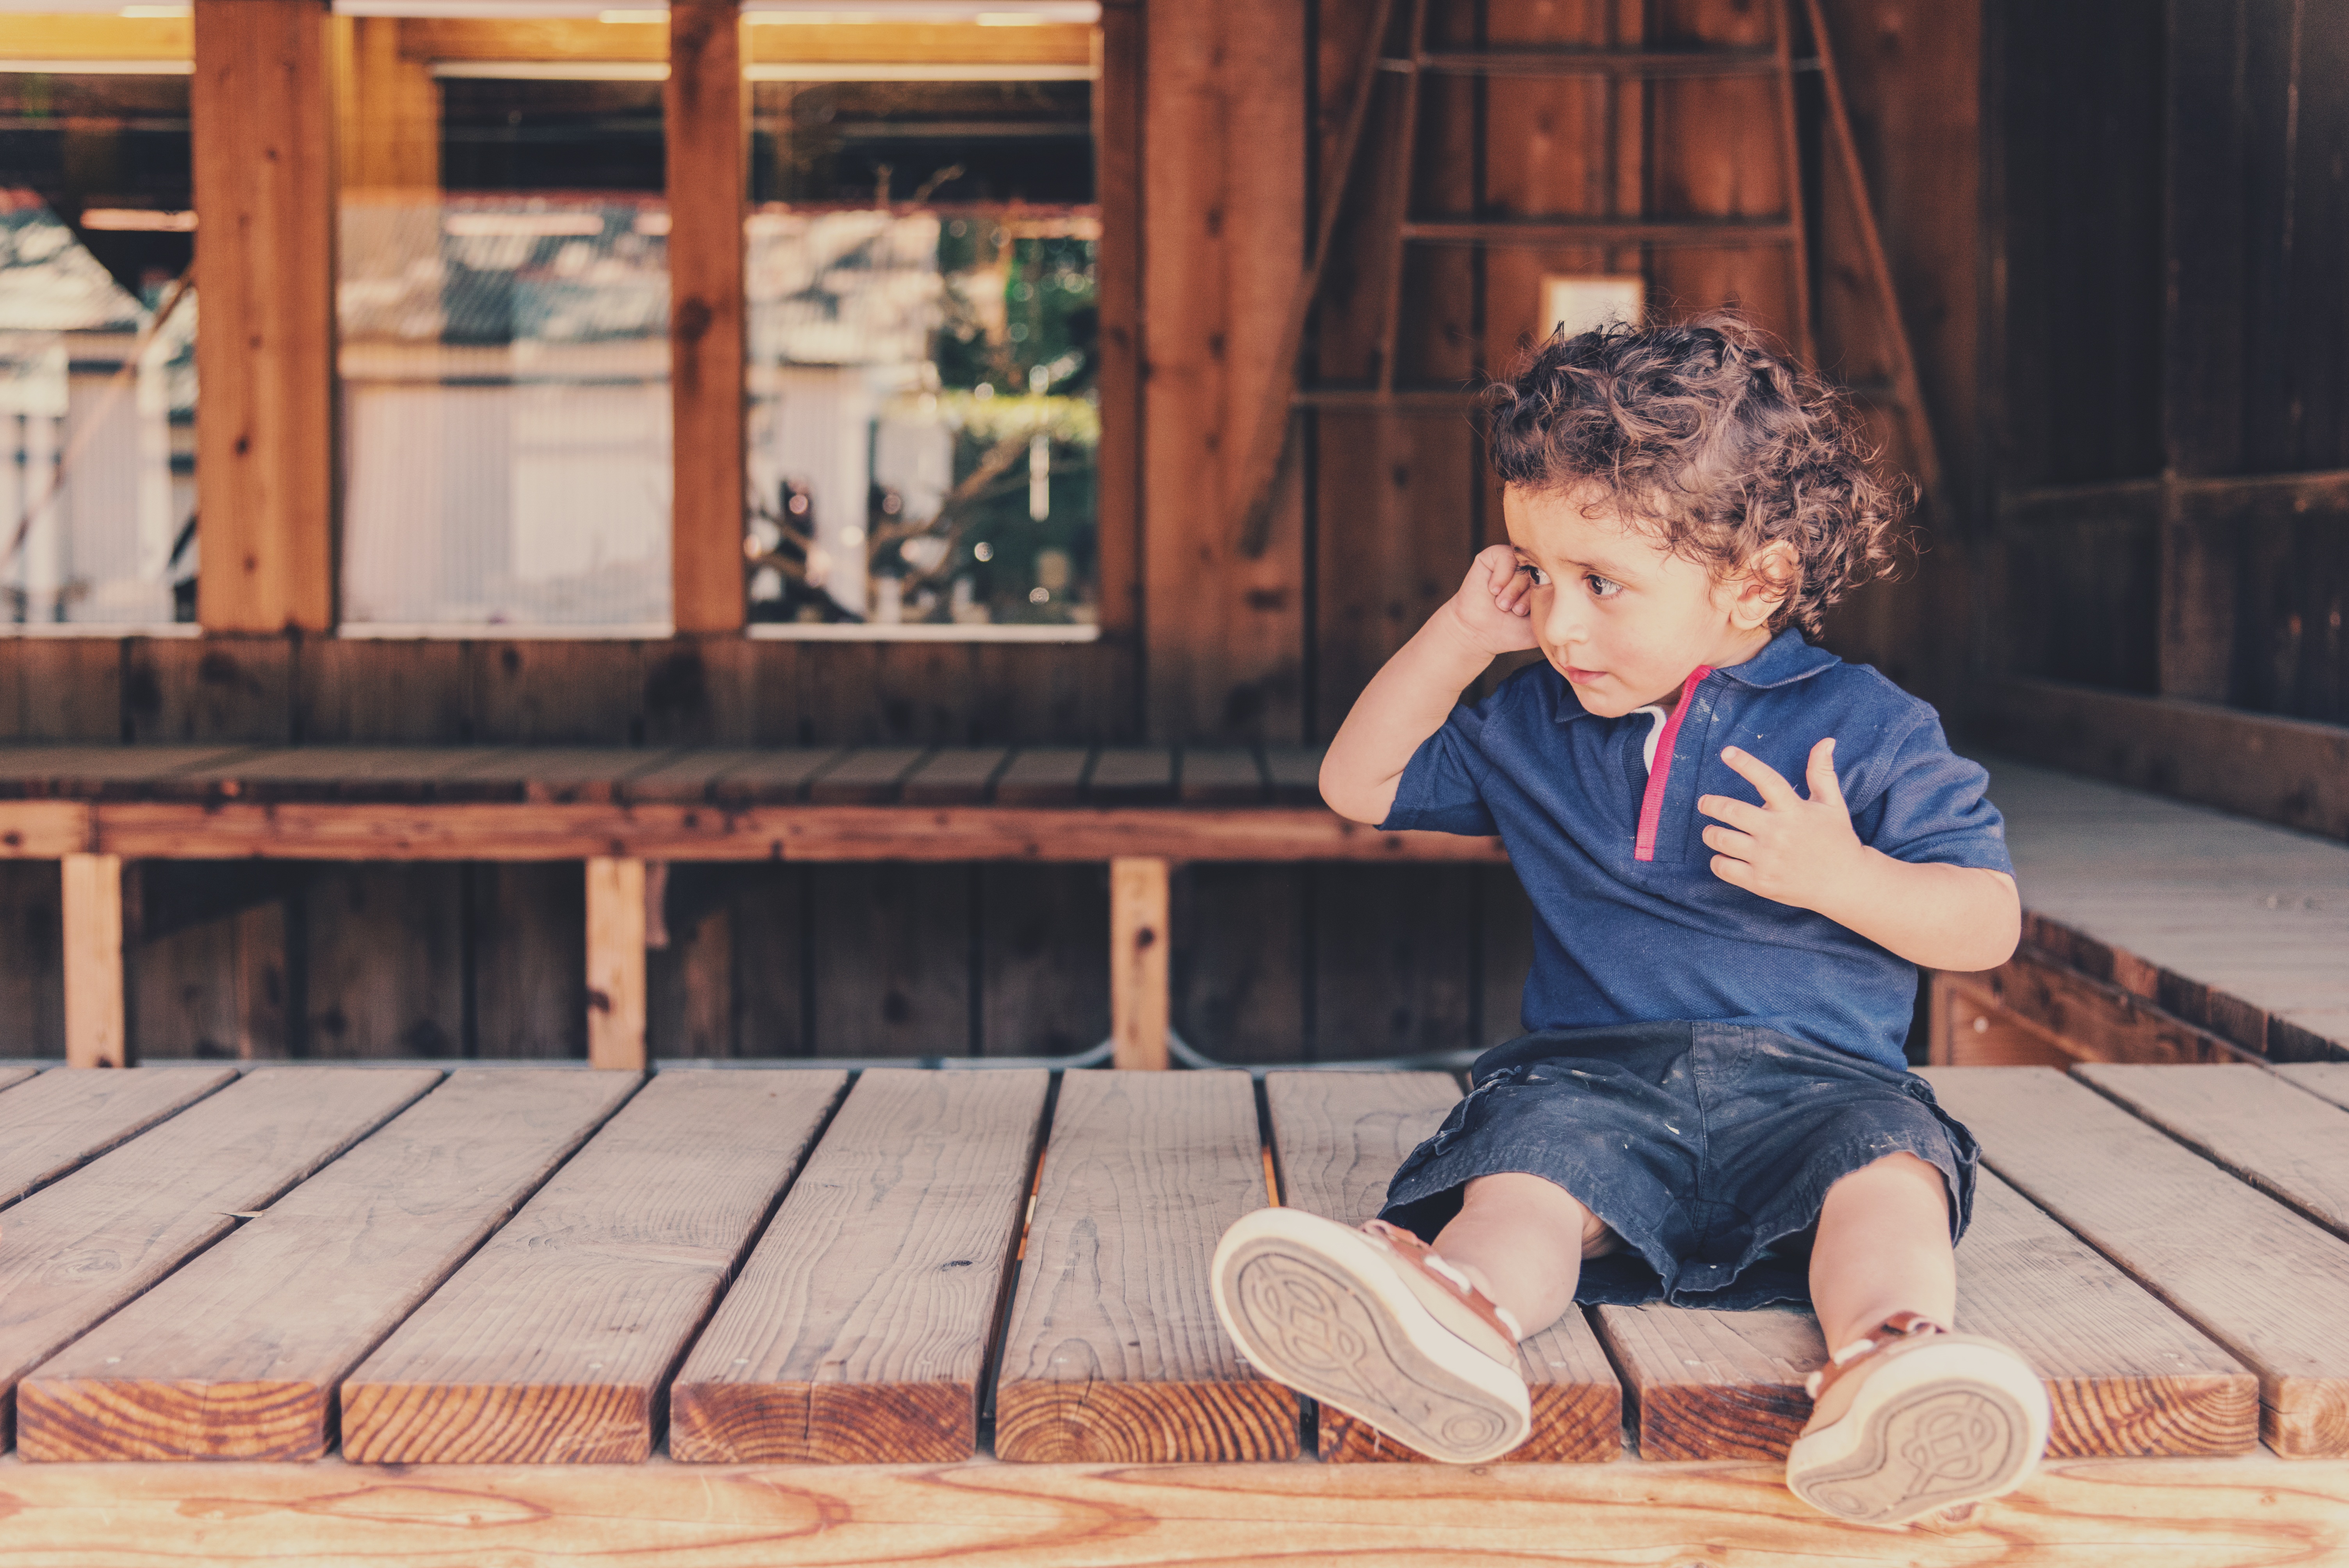
man, person, people, wood, play, boy, kid, barn, summer, male, sitting, child, dirty, blue, baby, shirt, pants, children, temple, toddler, photograph, join, kiddie, human positions